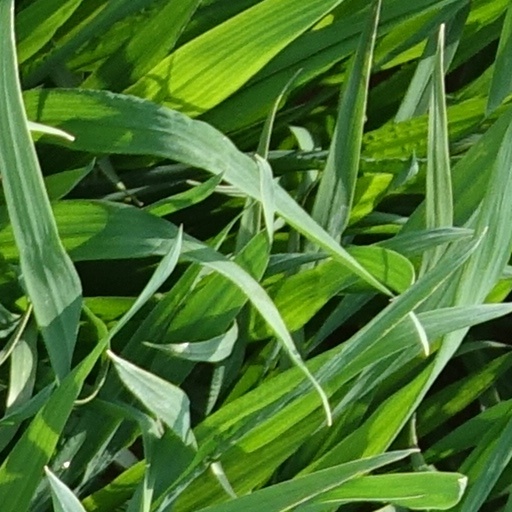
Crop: wheat